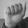
ASL letter: A